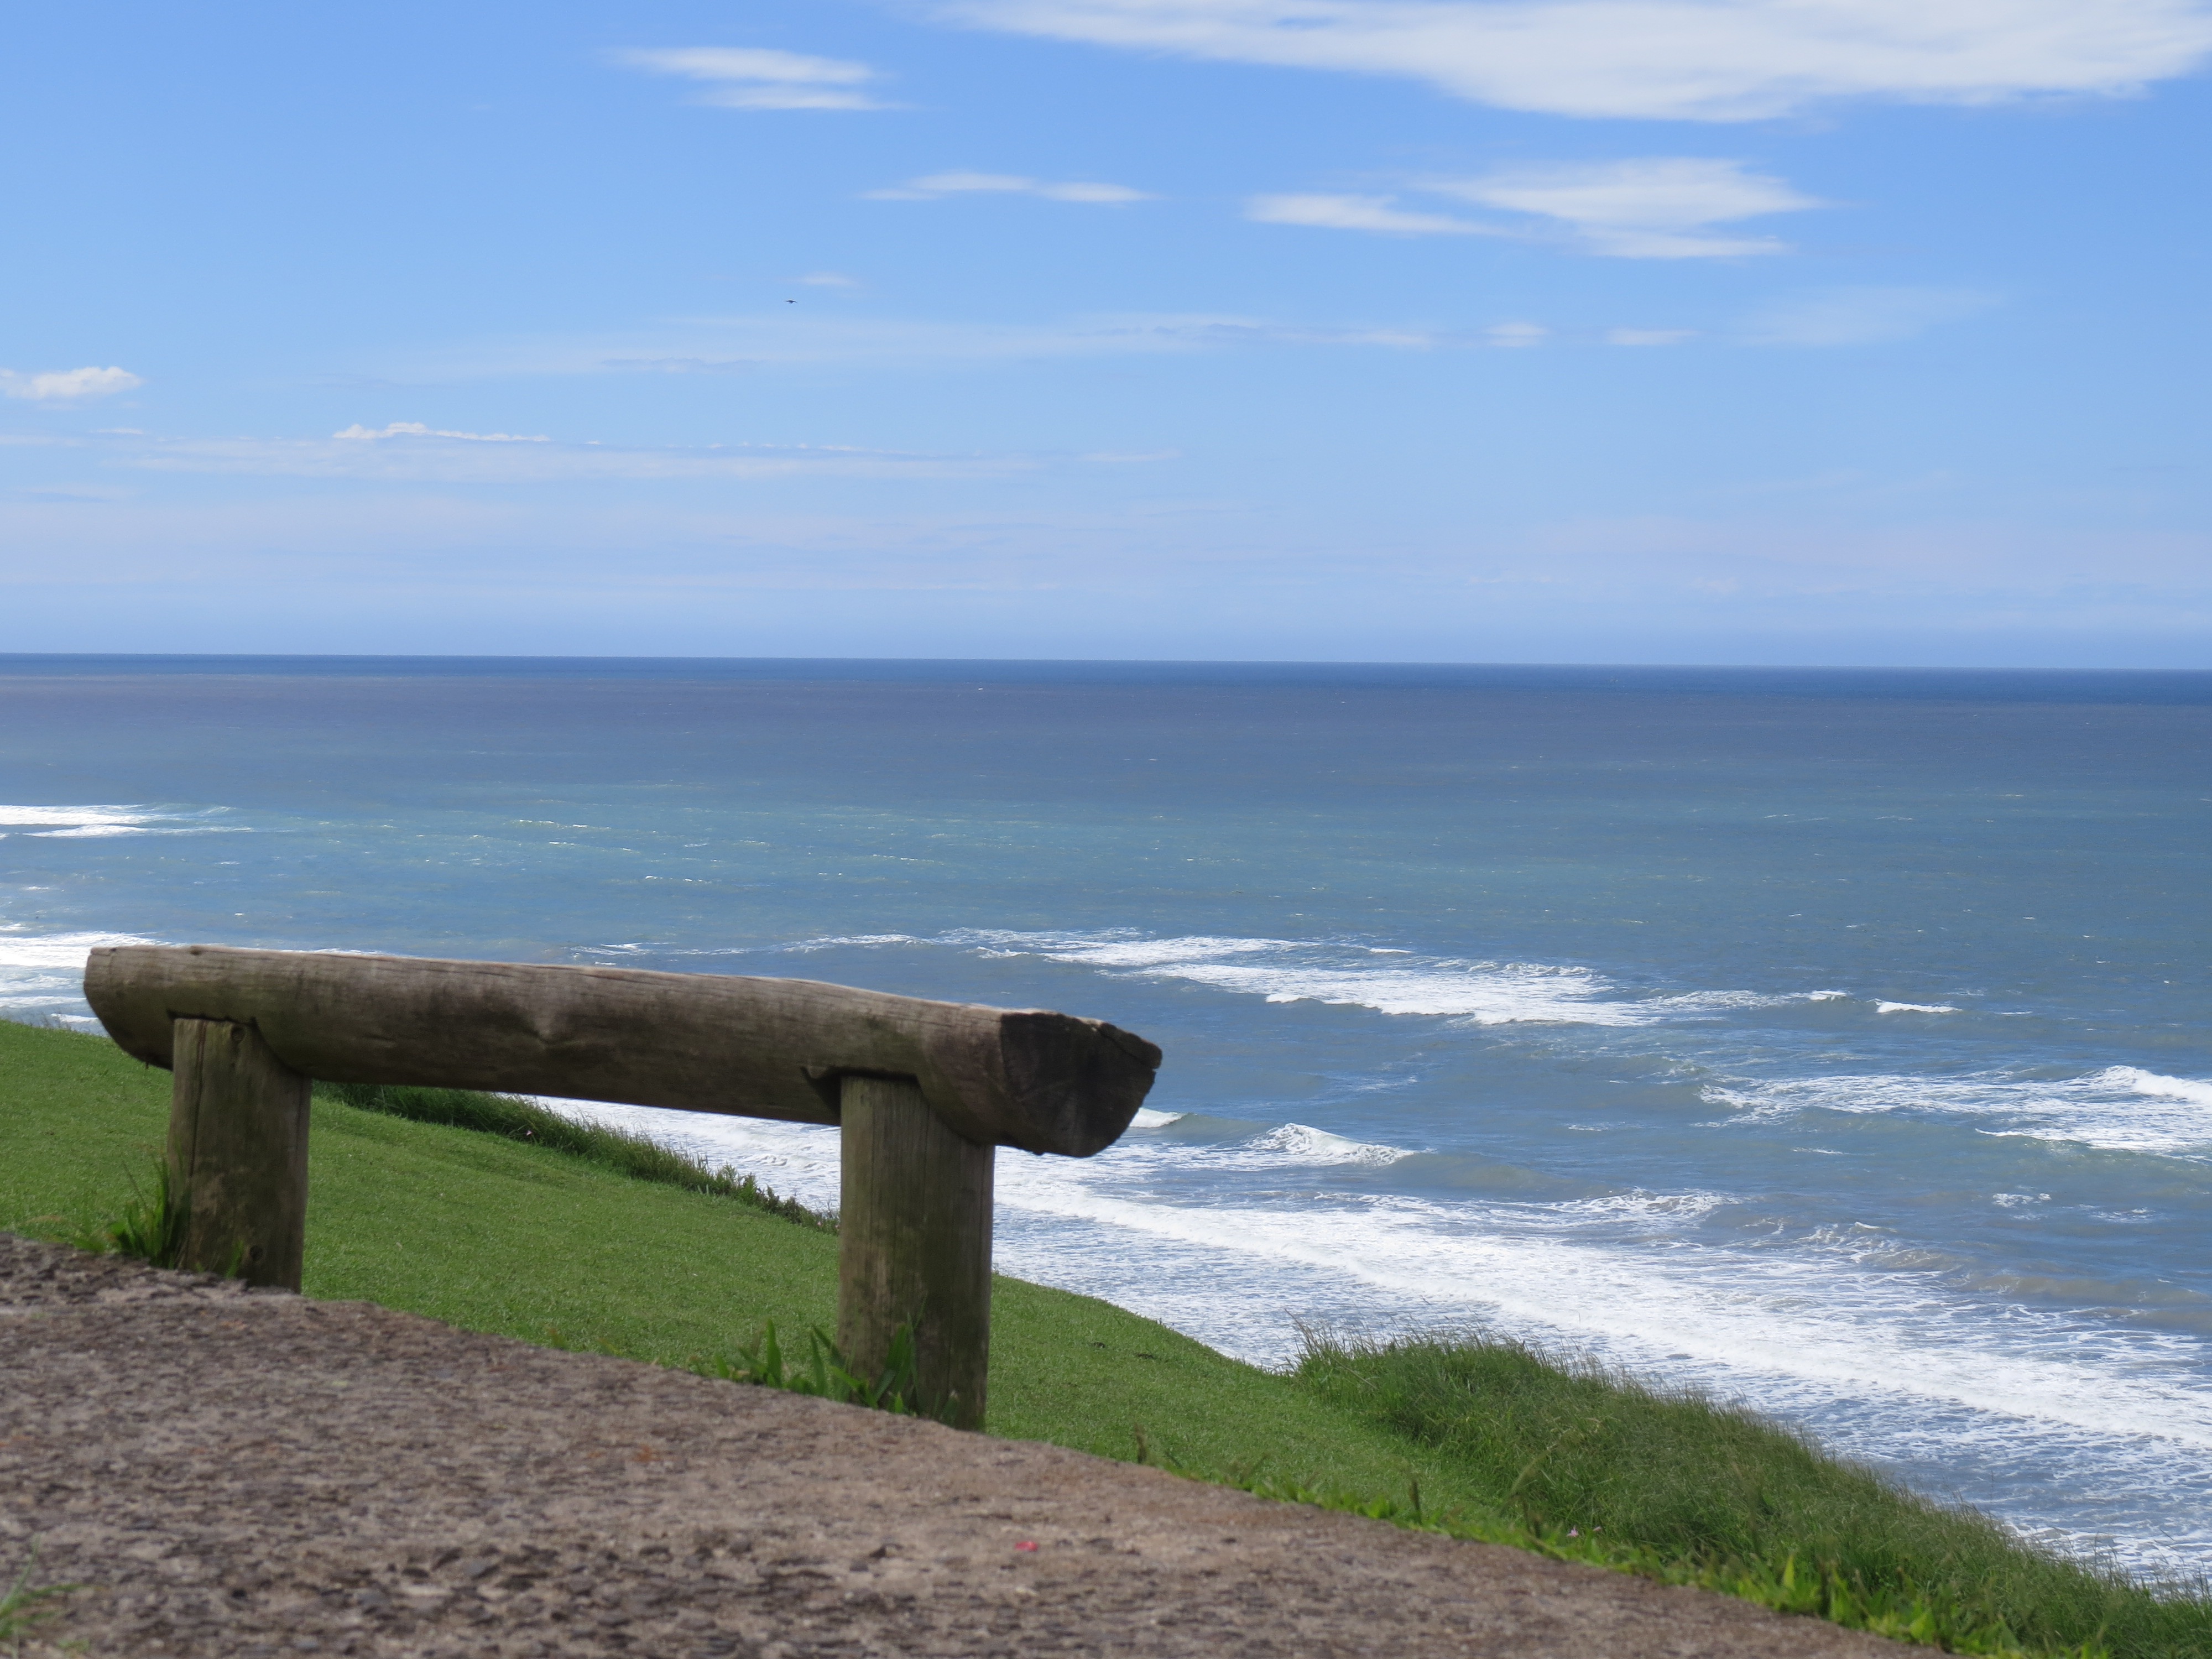
beach, sea, coast, water, sand, rock, ocean, horizon, shore, wave, wind, walkway, vacation, cliff, bay, terrain, material, body of water, blue sky, bank, costa, breakwater, cape, beira mar, coconut trees, point of view